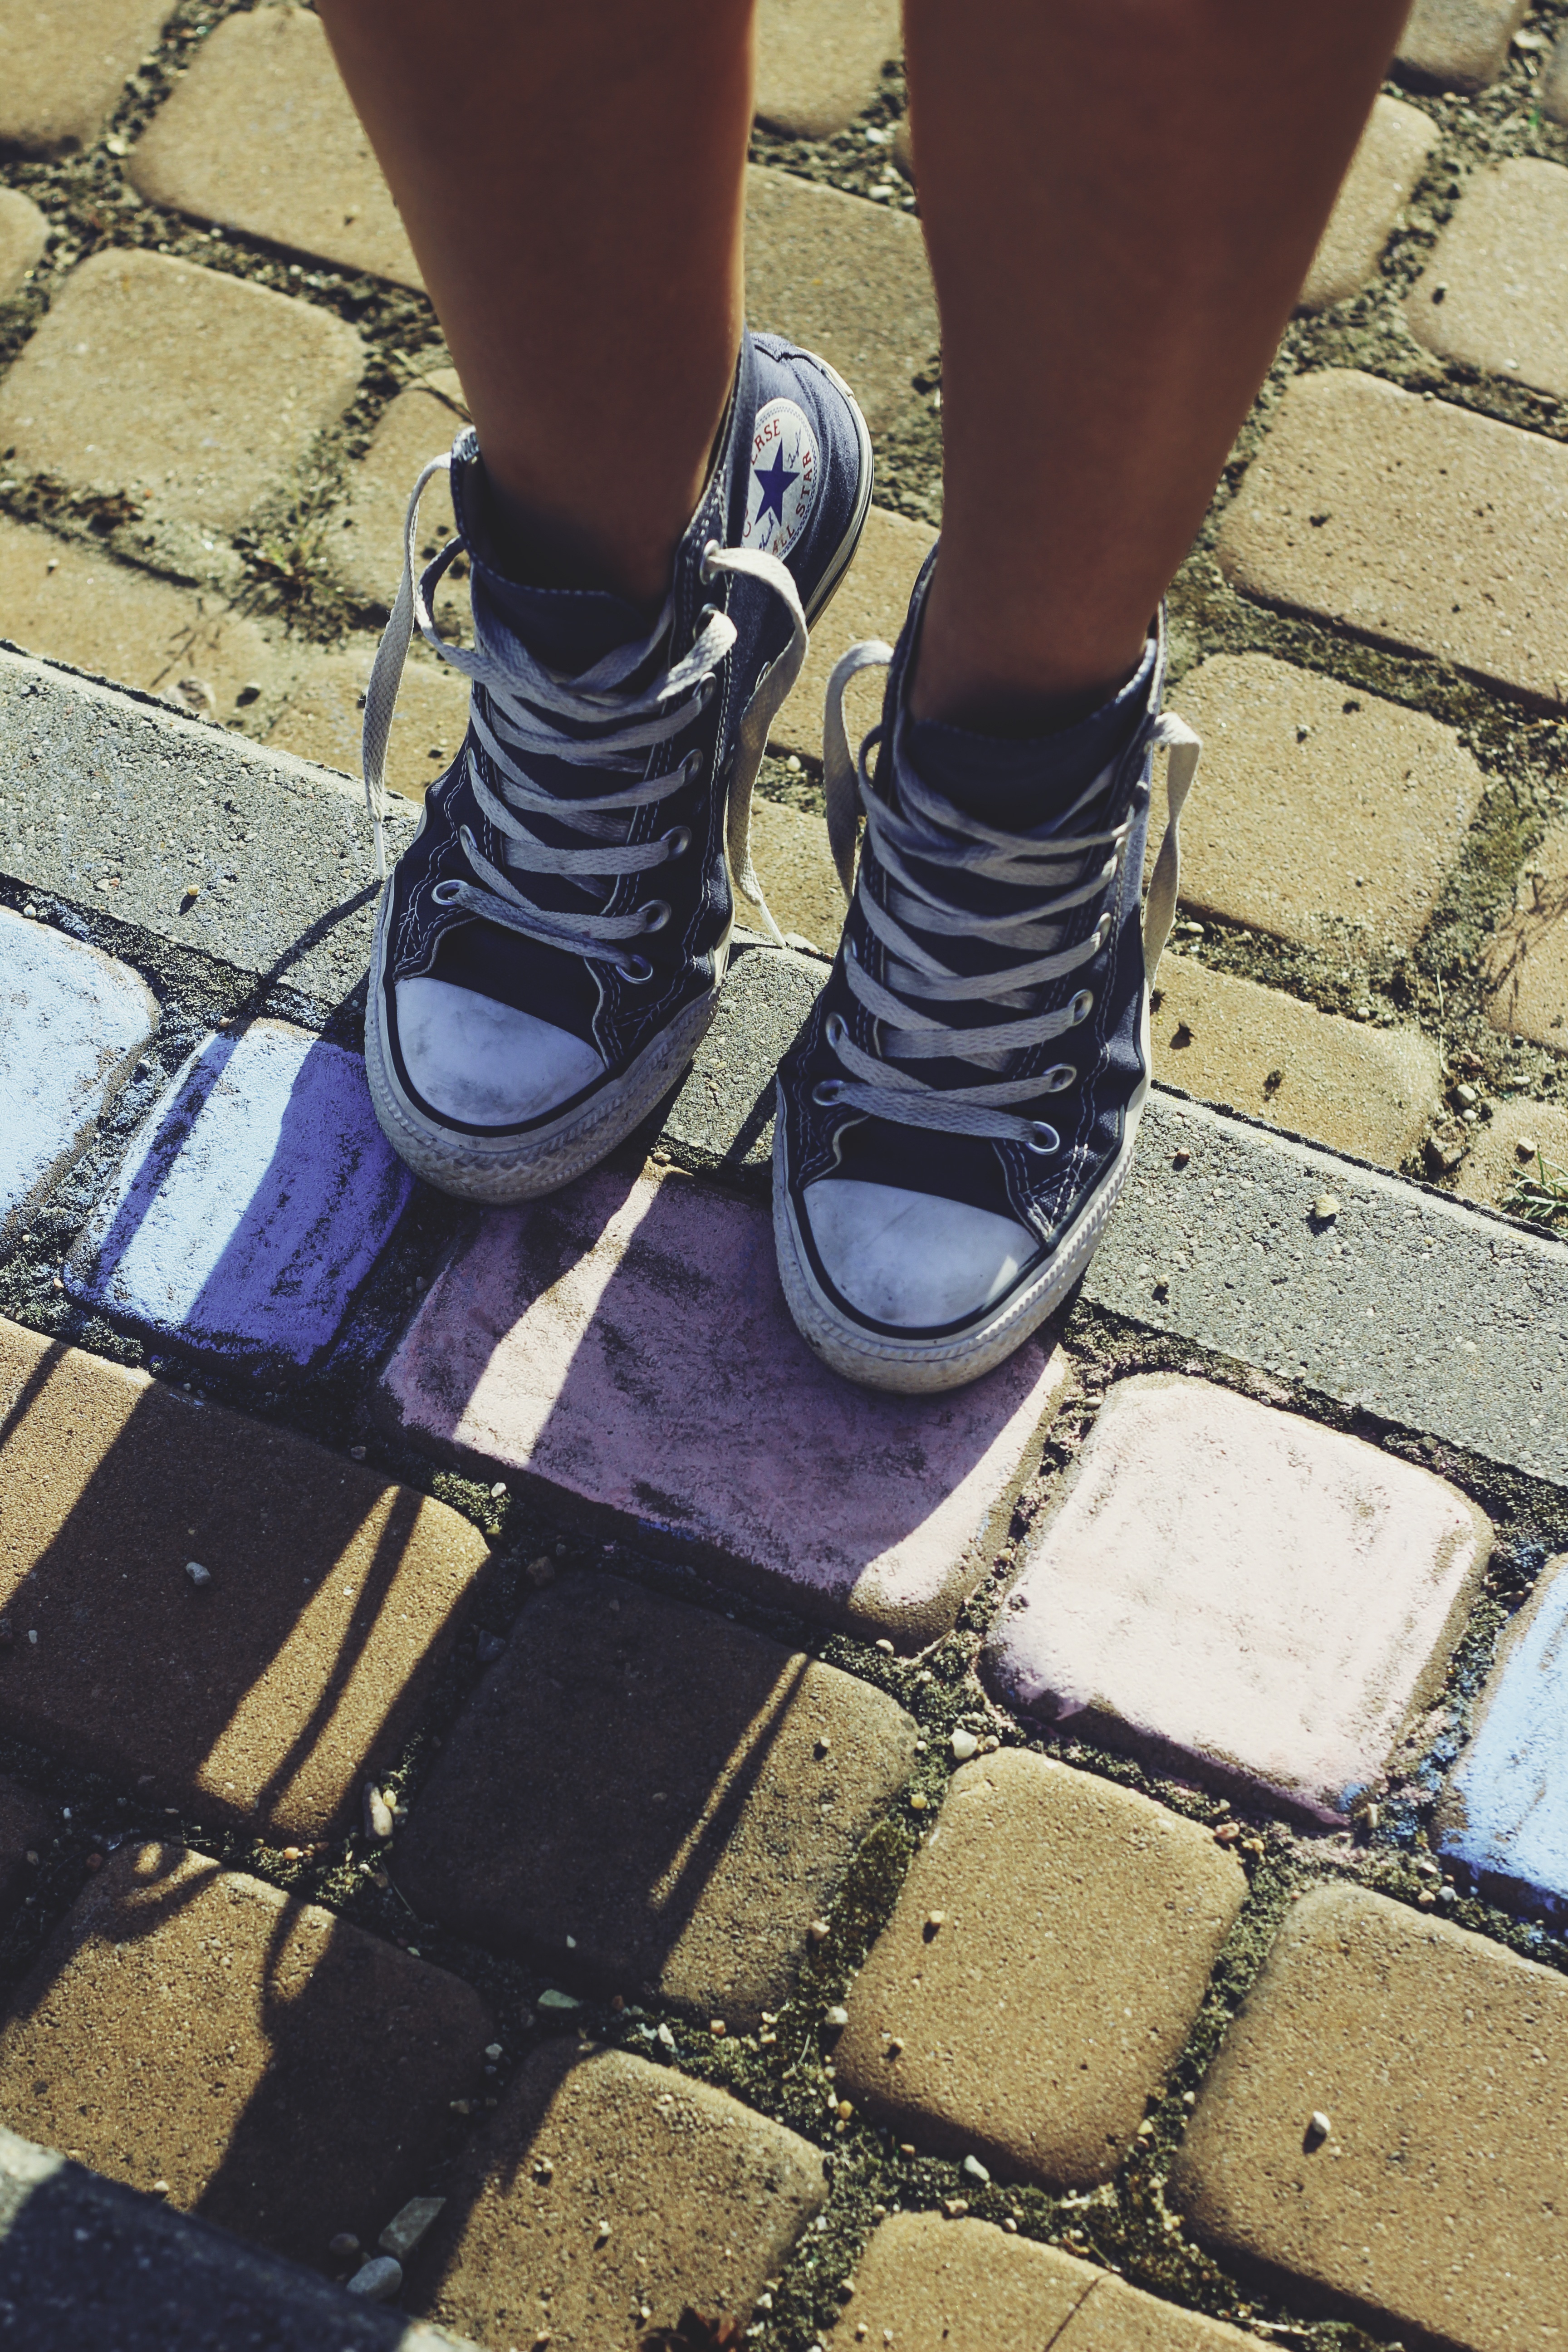
shoe, vintage, leg, spring, color, blue, art, legs, sneakers, converse, footwear, flooring, road surface